Toyota S engine

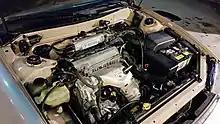
5S-FE engine in a 1994 Camry LE.

Essentially a CNG version of the 5S-FE. This engine was fitted to the XV20 Camry in California to fleet customers in 1999.